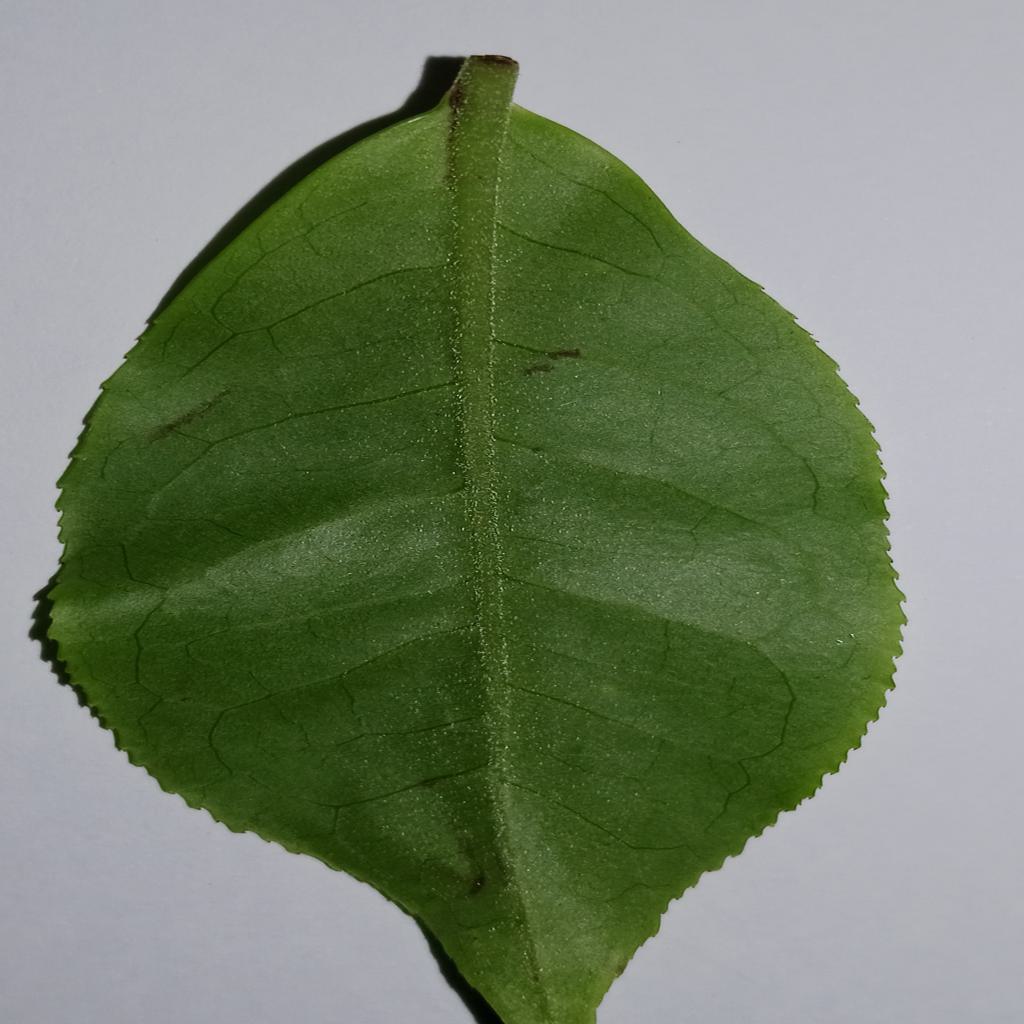
Label: Healthy